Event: Nepal Earthquake
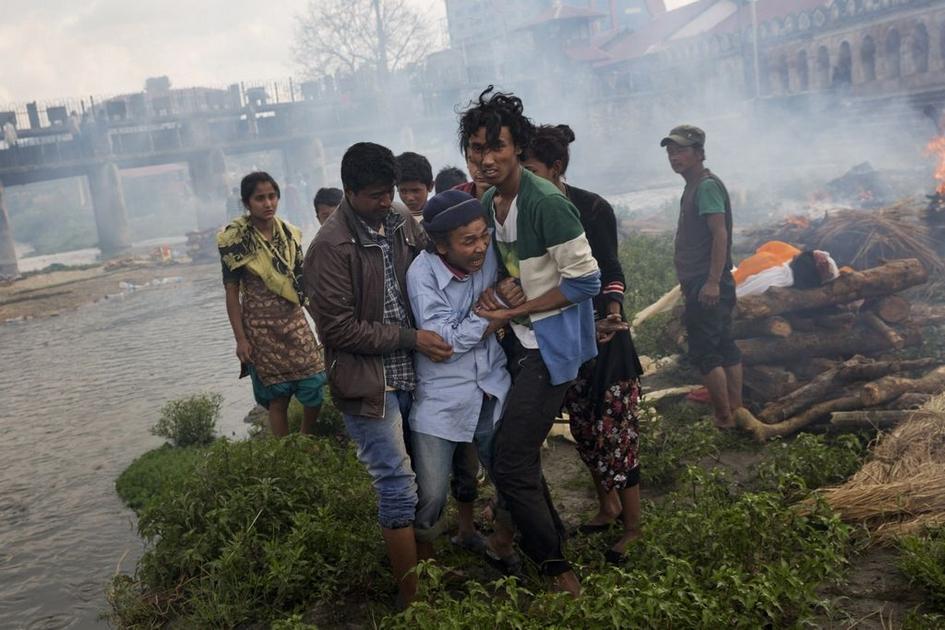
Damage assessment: damage